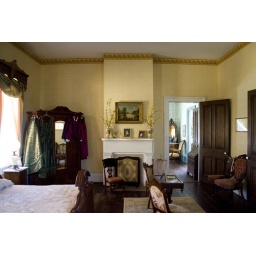
Some ghost hunters stayed in the home and determined that this wall contains a ghost.